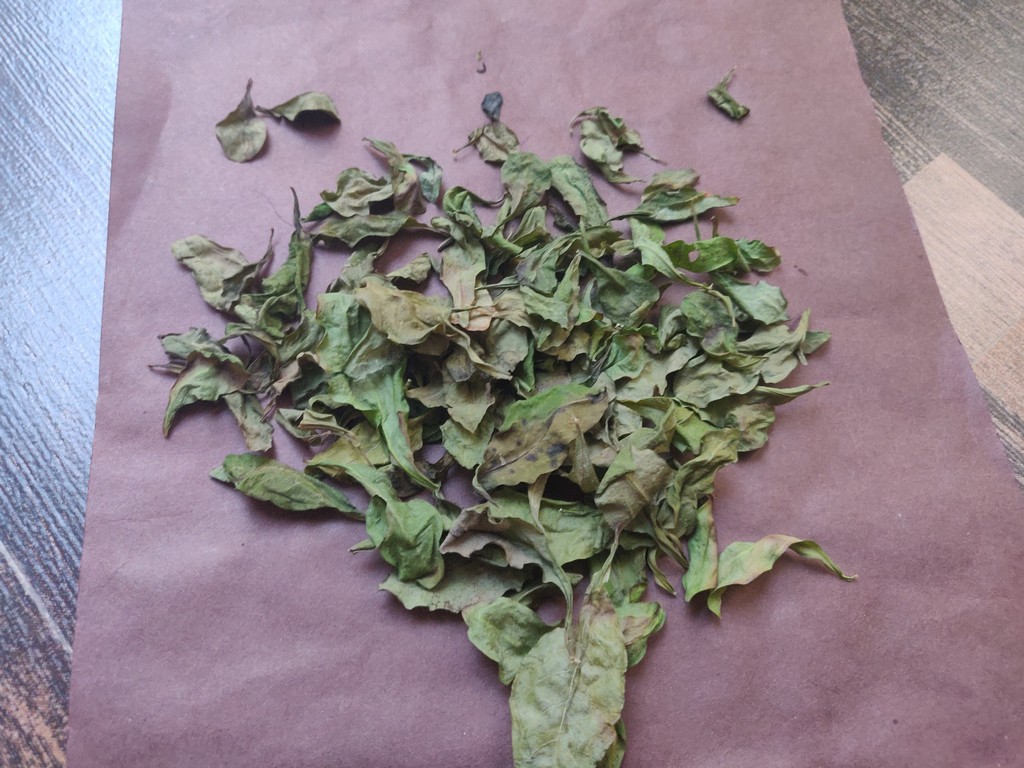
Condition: Dried
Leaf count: multiple
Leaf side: unknown